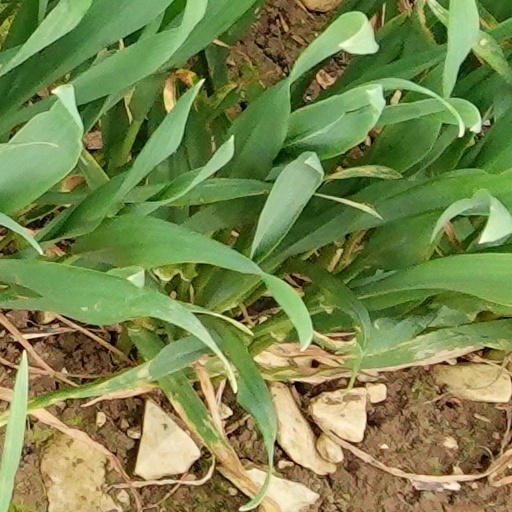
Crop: wheat